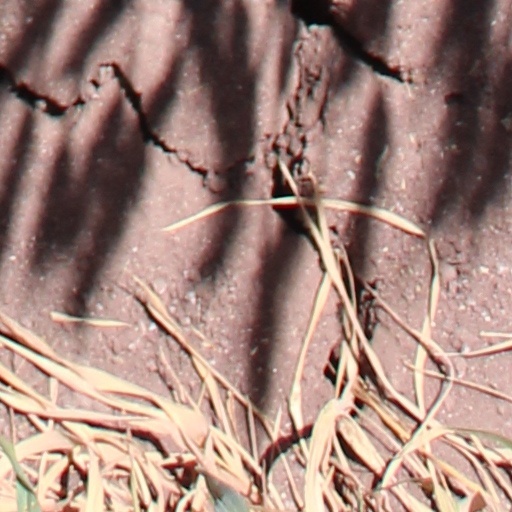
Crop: wheat